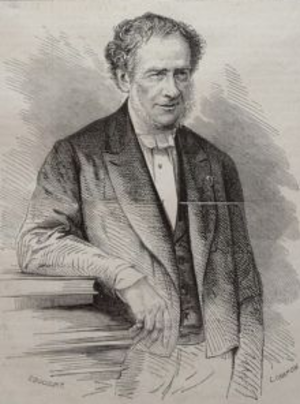
Jean-Baptiste Marie Duvergier, né le 25 août 1792 à Bordeaux et mort le 1ᵉʳ novembre 1877 dans la même ville, est un avocat, juriste et homme politique français.